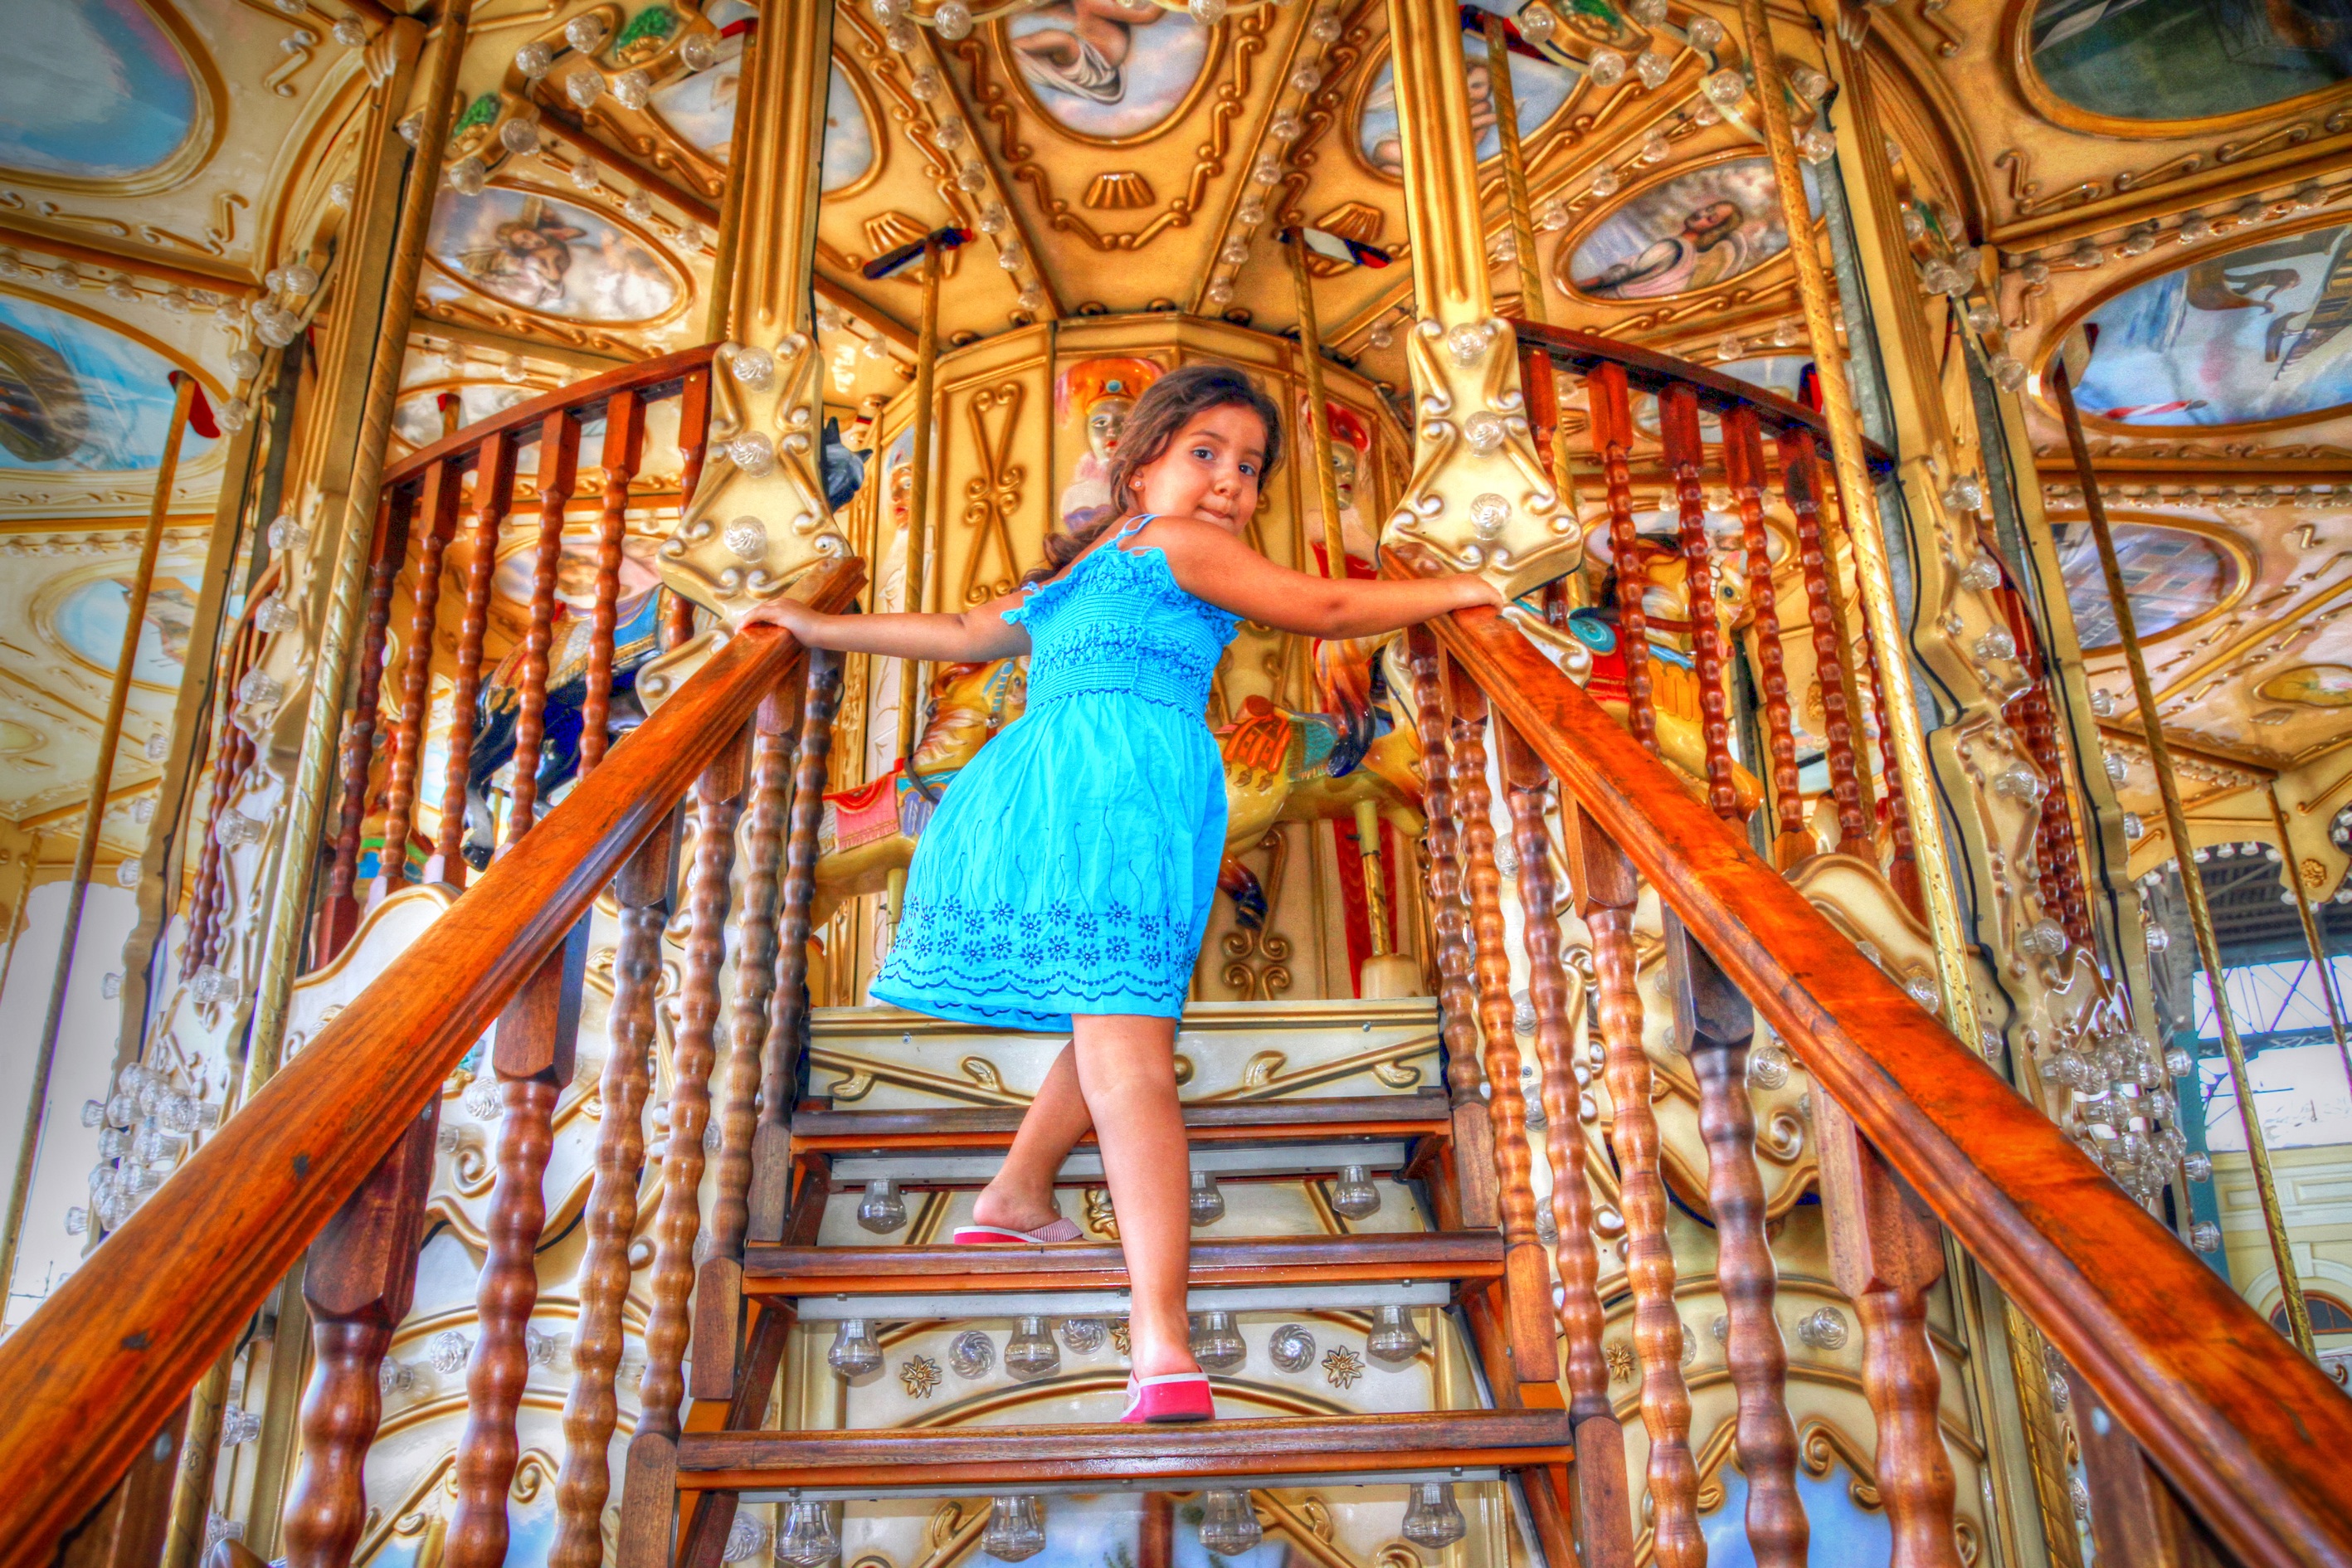
girl, play, building, amusement park, park, child, carousel, cathedral, place of worship, children, fun, temple, wat, children's games, hindu temple, amusement ride